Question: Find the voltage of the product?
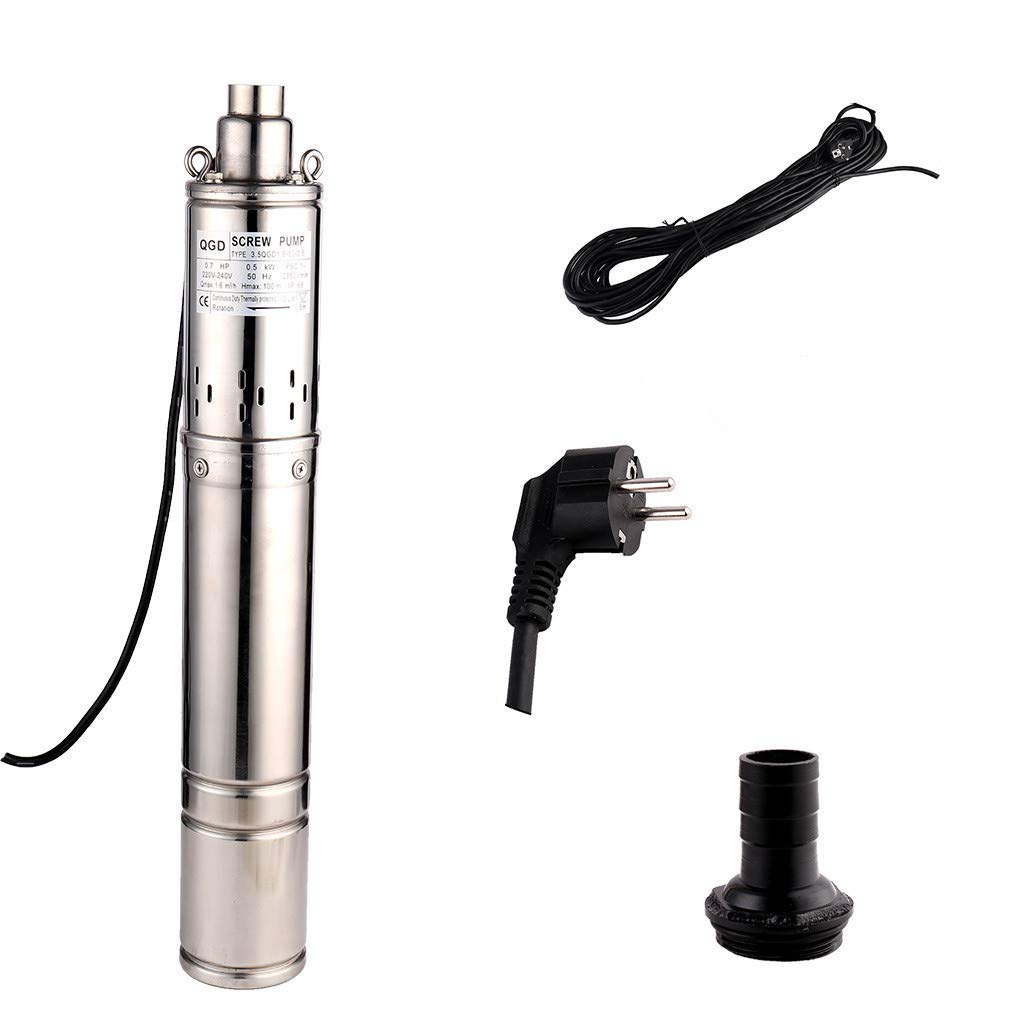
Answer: [210.0, 240.0] volt